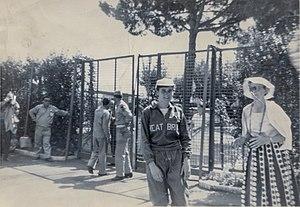
Dorothy Ada Shirley-Emerson est une athlète britannique spécialiste du saut en hauteur. Licenciée au Salford Harriers puis au Spartan Ladies Athletic Club, elle mesure 1,64 m pour 56 kg.